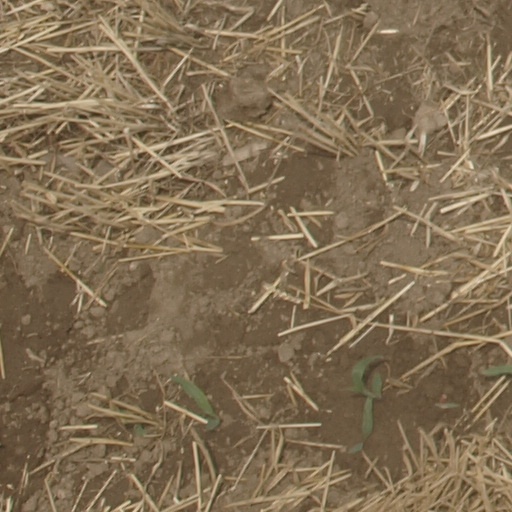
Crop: maize; corn